National archives

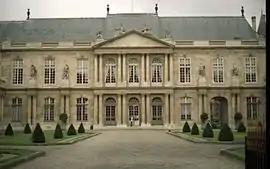
Since its creation, the "Archives Nationales" has been purposed to making records available to the people.

The National Archives of France was created informally on July 29, 1789 by the Revolutionaries to document the prior "Ancien Régime". The crown's as well as private records from the clergy were collected for historical value as those parties were deemed irrelevant to French society. Separately, as of September 9, 1790, the new regime collected contemporaneous documents as "the depository of all acts that establish the constitution of the kingdom, the rights of its public, its laws" ("ergo" a new public record). Thus the National Archives served to house practical documents from the First Republic onwards while the National Library of France became the center of historical study. The changing view of the 19th Century began merging the two concepts of the "historically important" records and the "bureaucratic transactional" records. Archivists trained at the French National School of Paleography and Archival Studies were charged with maintaining records as a factor of accountability to the public. Jenkinson, a luminary of British archival practice, specifically criticized the French and Belgian accessions of isolated private documents into national archives, saying "we cannot think that a stray paper from some dispersed family collection... is a fit inmate for a National Archive Establishment." He characterized the combination like a melange of the Manuscripts Commission and the Public Record Office, a merger which would happen in the UK some 90 years later.